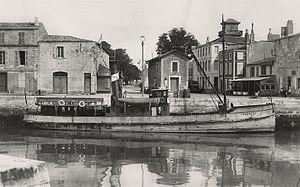
Carte postale ancienne éditée par Nozais n°520, du navire côtier l'Express assurant les relations entre La Rochelle et l'Île de Ré, amarré au Quai Georges Clémenceau à Saint-Martin-de-Ré, devant le petit bâtiment de la gare du train de l'Île de Ré.
L’île de Ré est une île française située dans le golfe de Gascogne, au large des côtes aunisiennes.